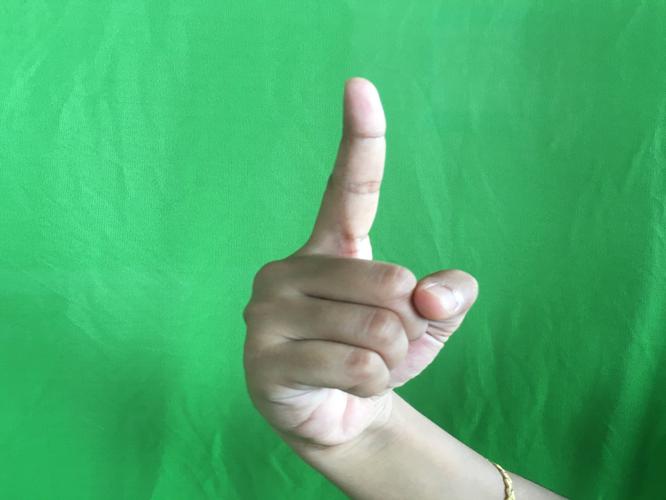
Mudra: Suchi
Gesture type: single_hand